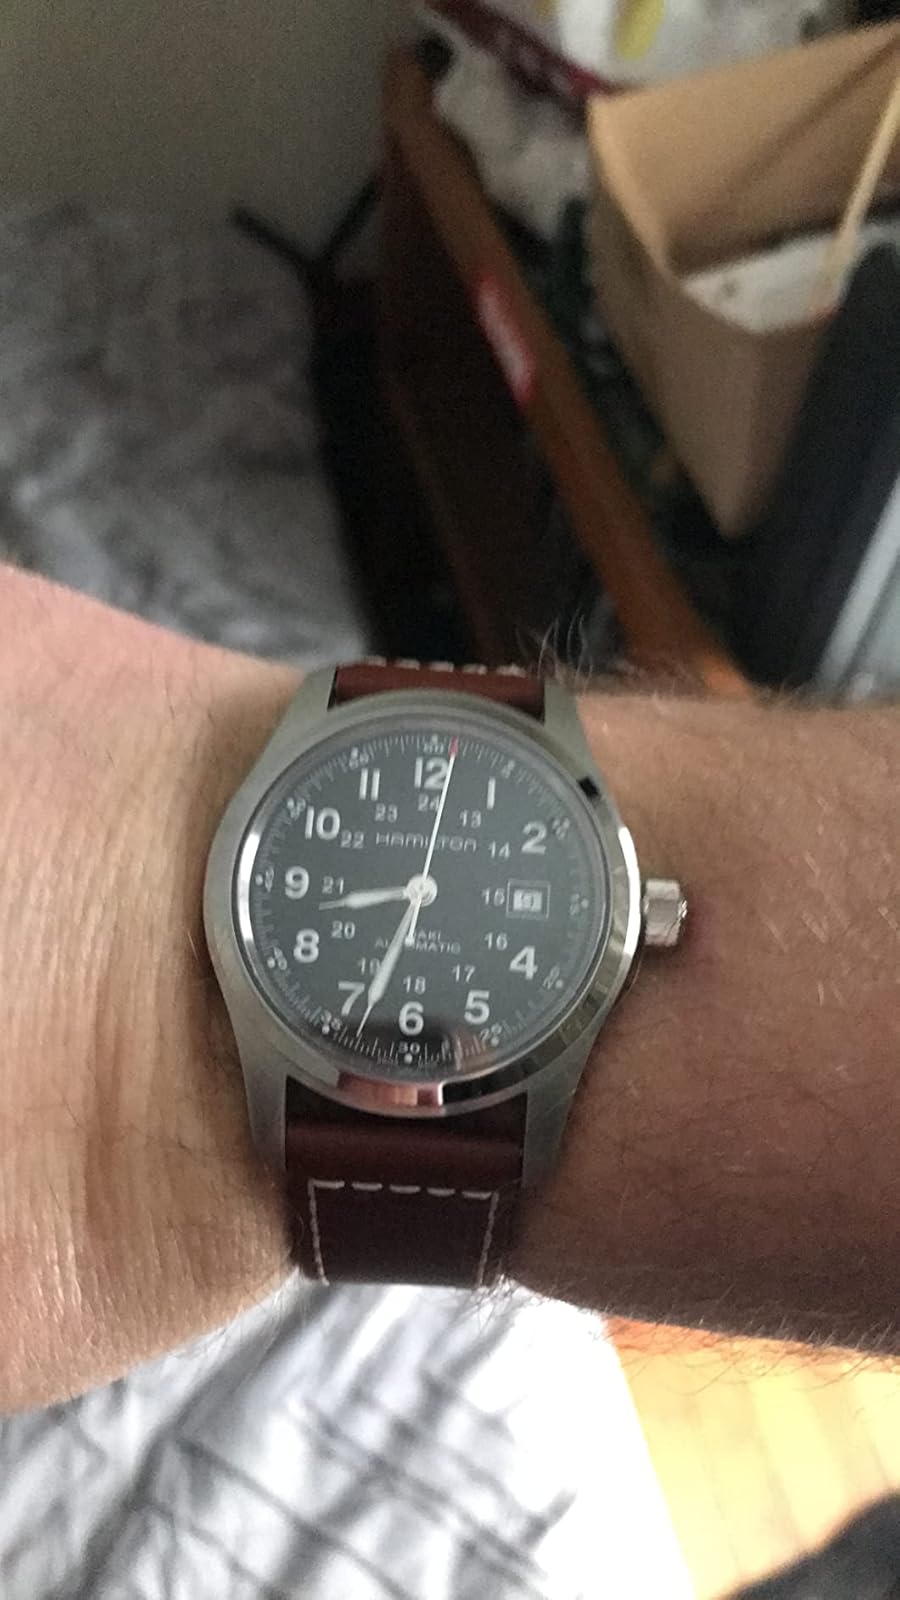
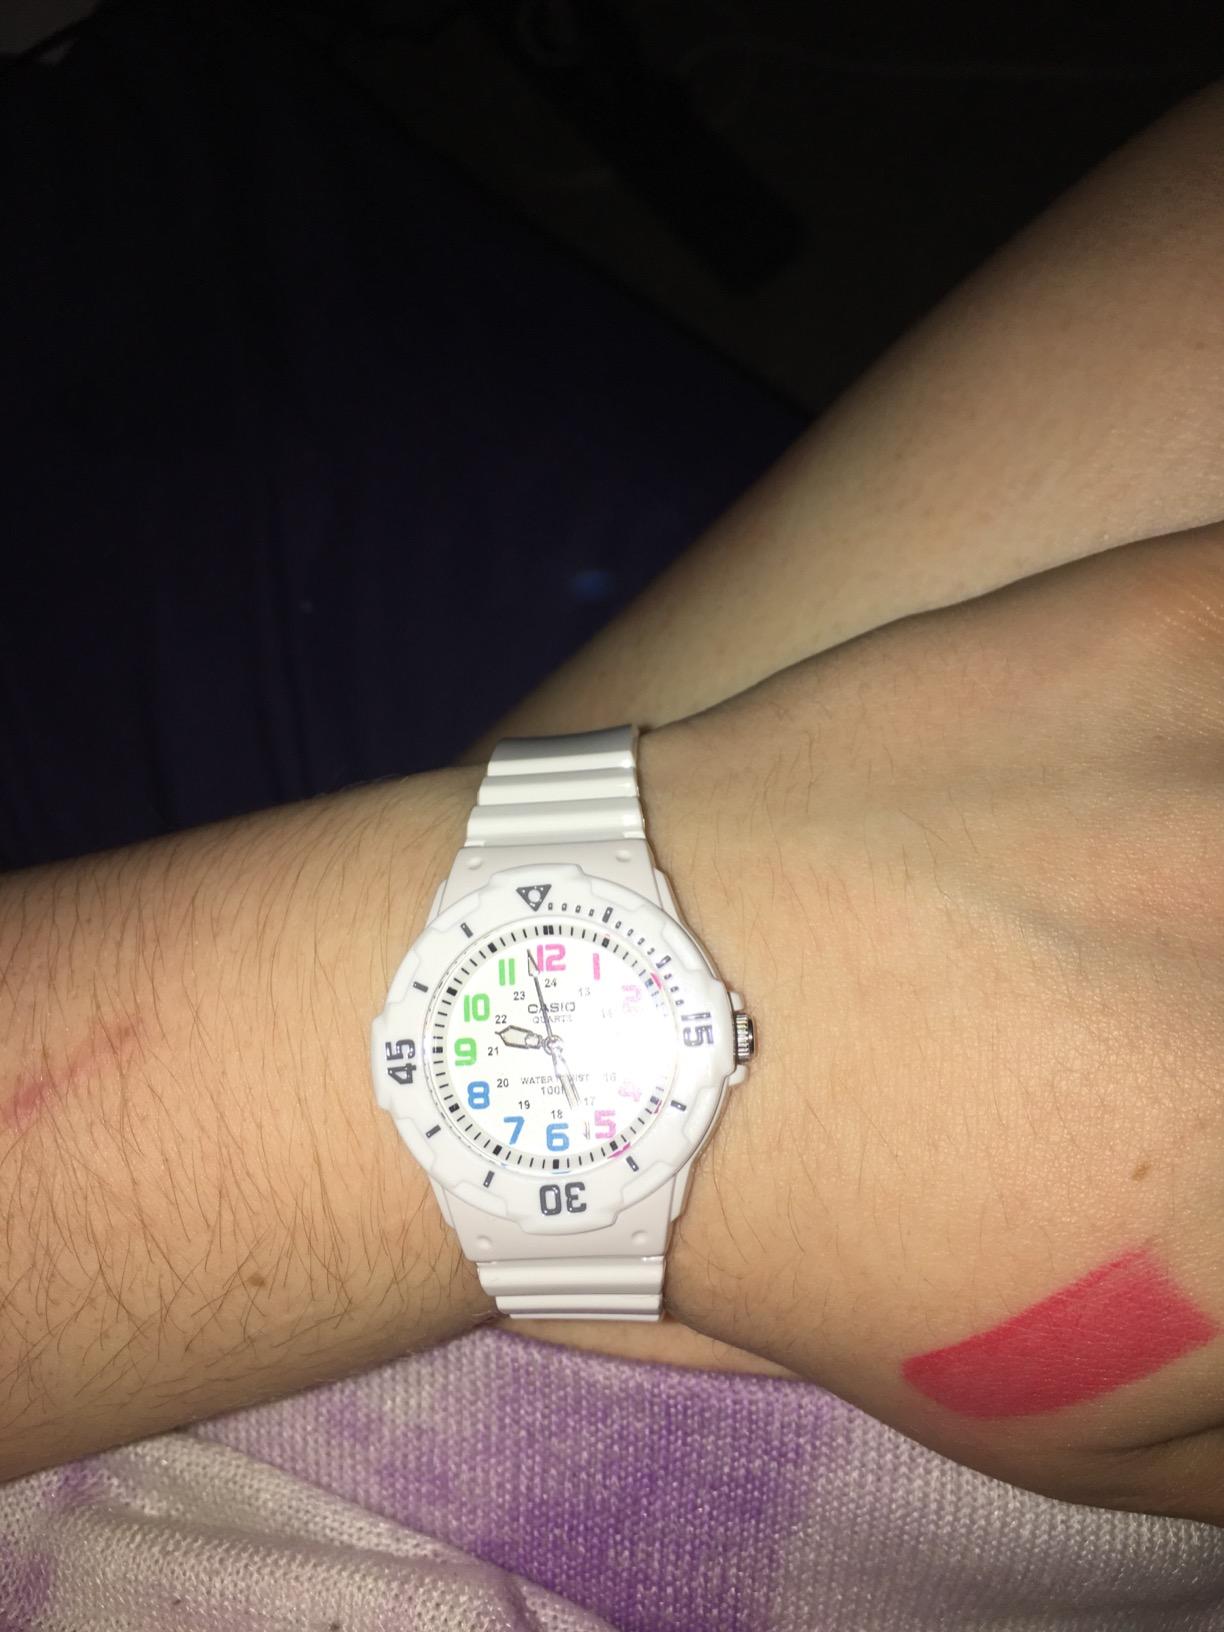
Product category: accessories_watch
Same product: no